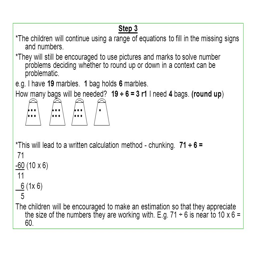
step * the children will continue using a range of equations to fill in the missing signs and numbers .